Jon Herb

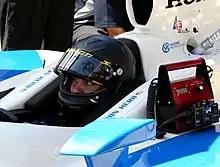
Herb prepares for a qualification attempt prior to the 2007 Indianapolis 500.

Herb intended to return to the IndyCar series for the 2006 Indianapolis 500 in a Playa Del Racing Panoz, of which he was a co-owner. However, he yielded the car to Roger Yasukawa, who qualified it for the race.